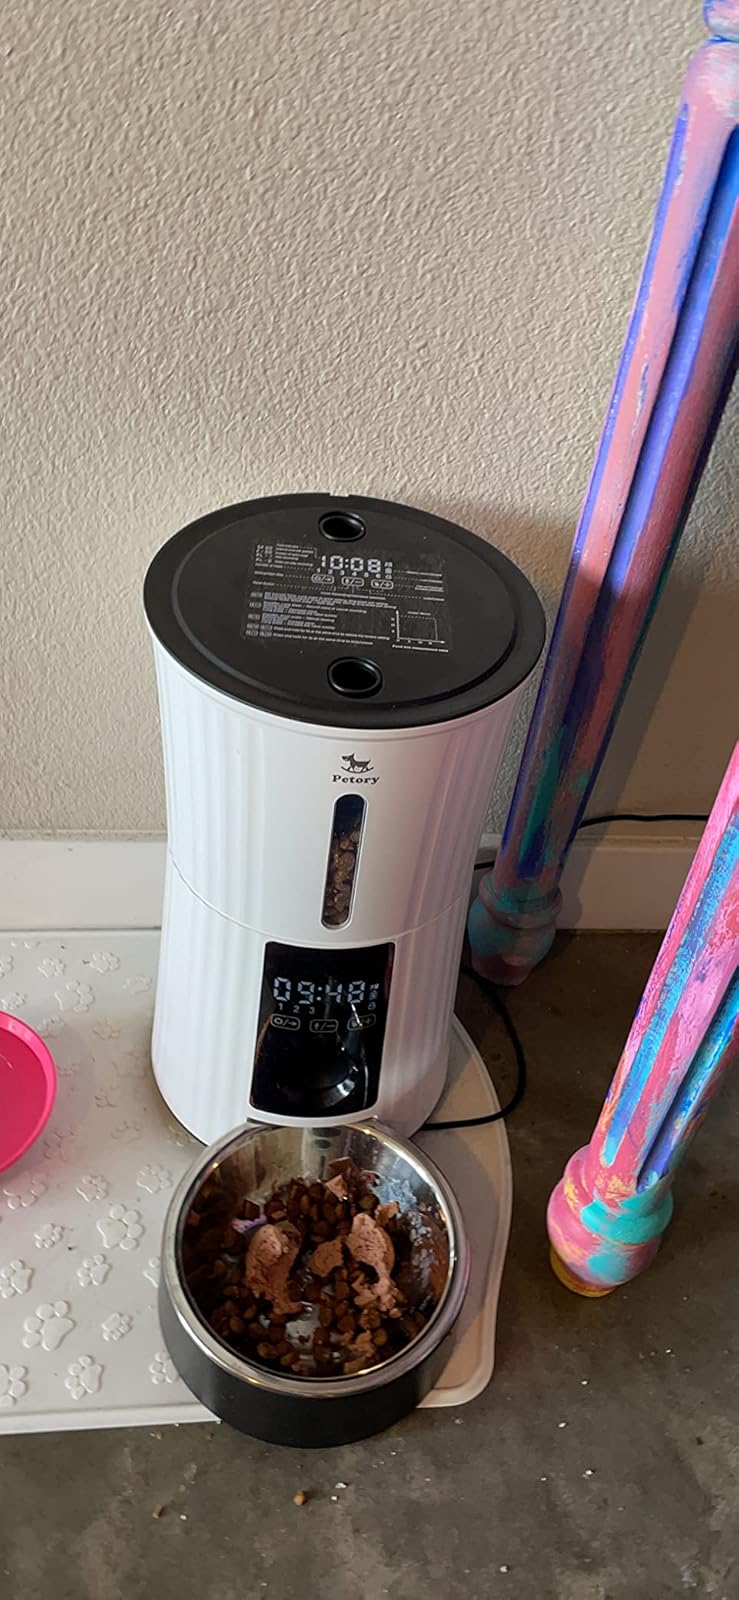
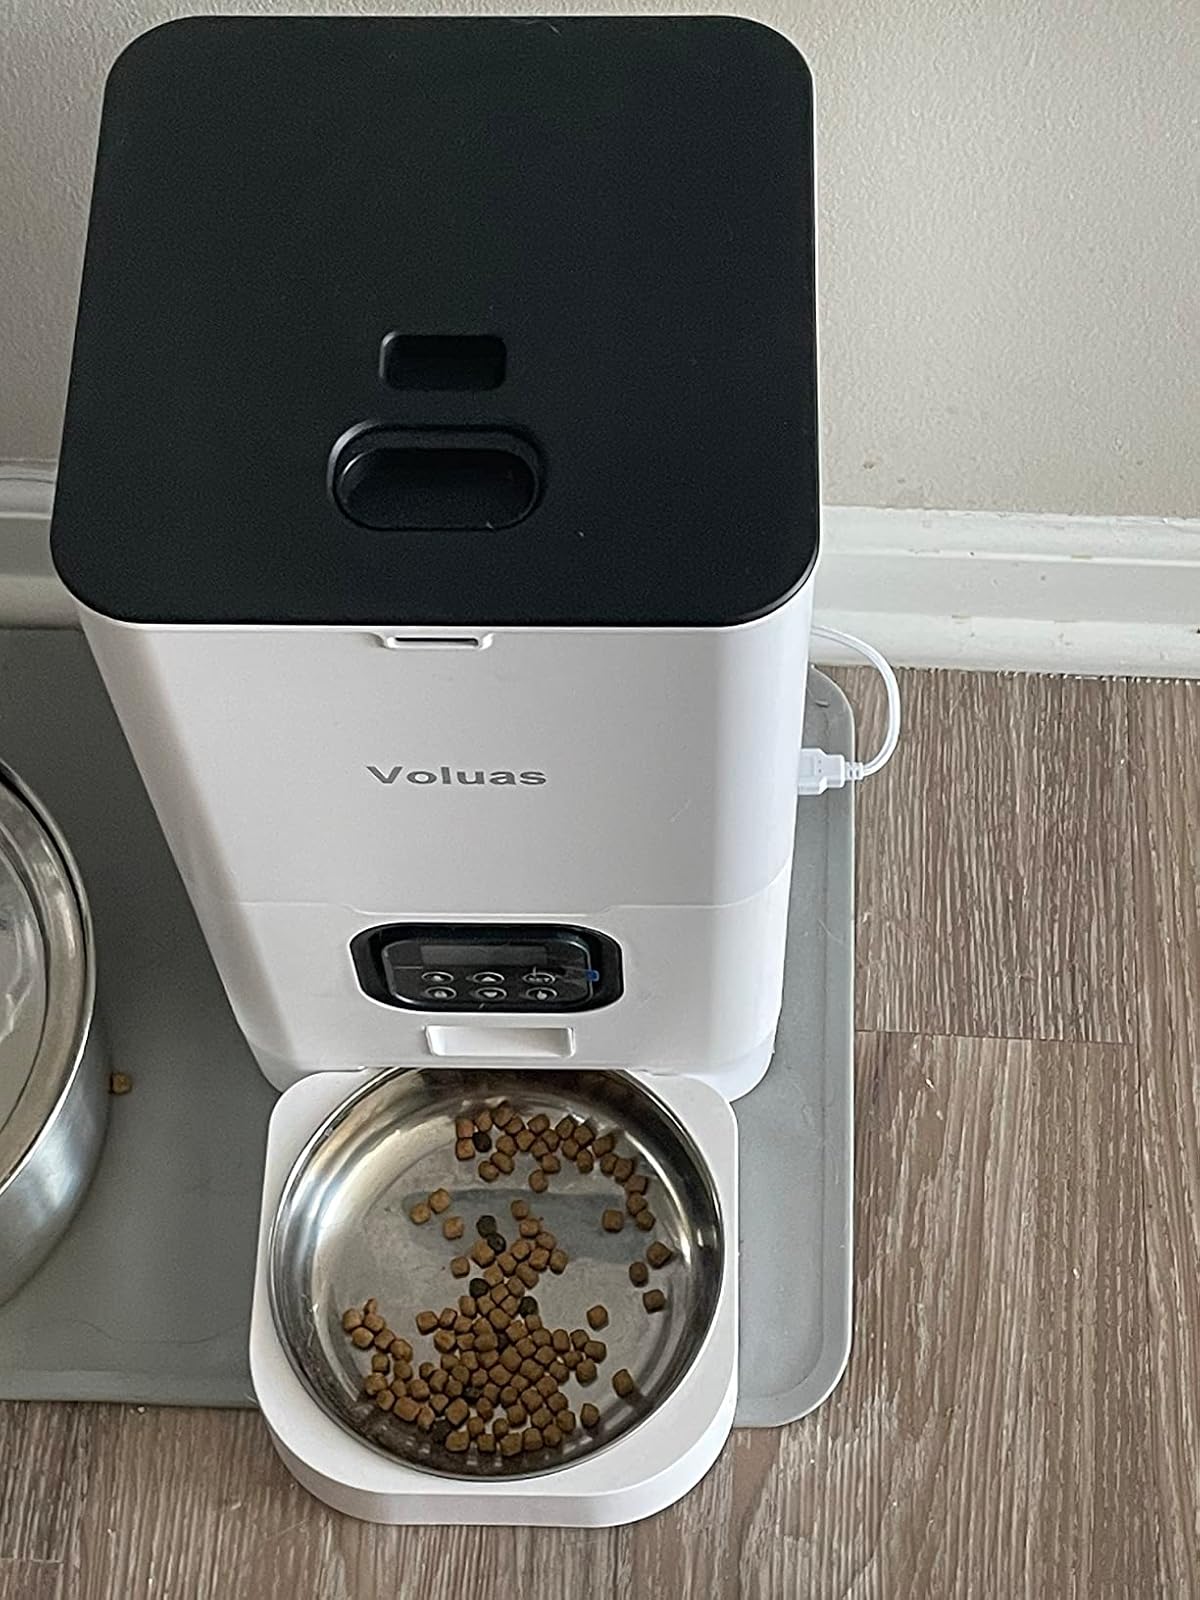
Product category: items_feeder
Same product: no